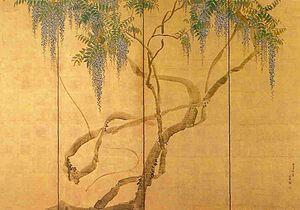
Le musée Nezu. Ouvert au public en 1940, le musée échappe aux destructions subies par le domaine lors du bombardement de mai 1945. Fermé pour cause d'importants travaux de rénovation et de renouvellement à partir de 2006, le musée ouvre de nouveau ses portes à l'automne 2009 avec un bâtiment complètement nouveau conçu par l'architecte japonais Kengo Kuma.